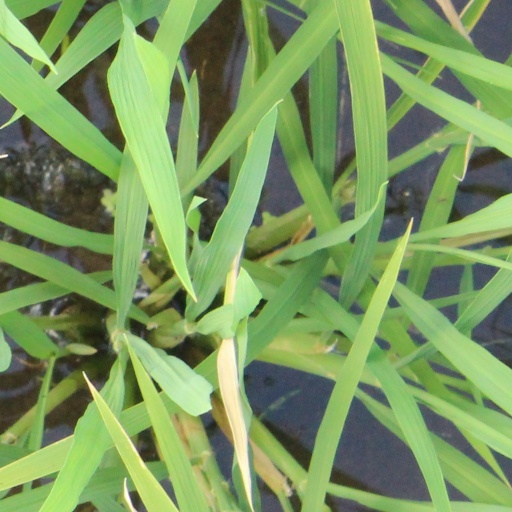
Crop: rice